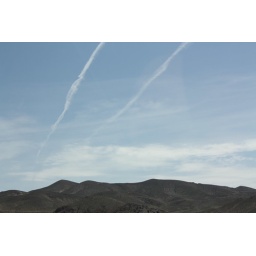
Barren mountains with blue sky above